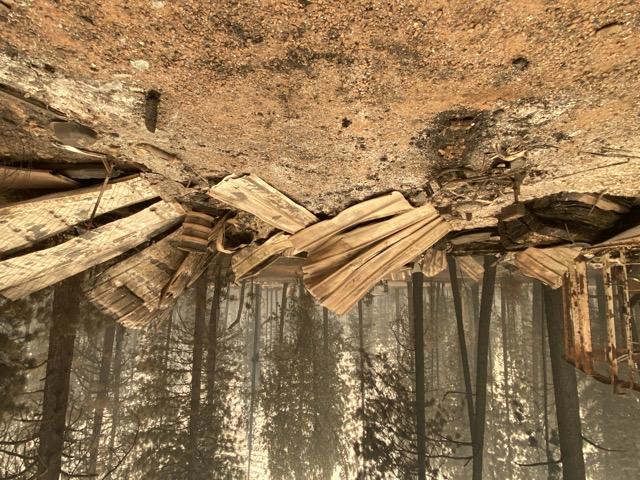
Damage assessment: destroyed